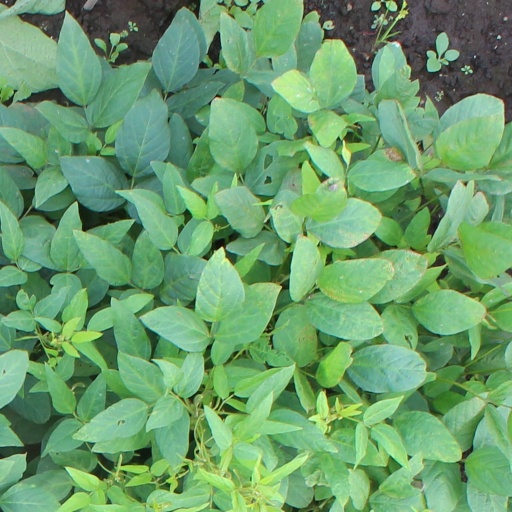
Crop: soybean